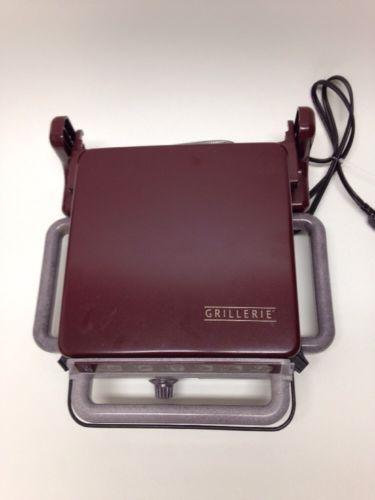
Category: toaster